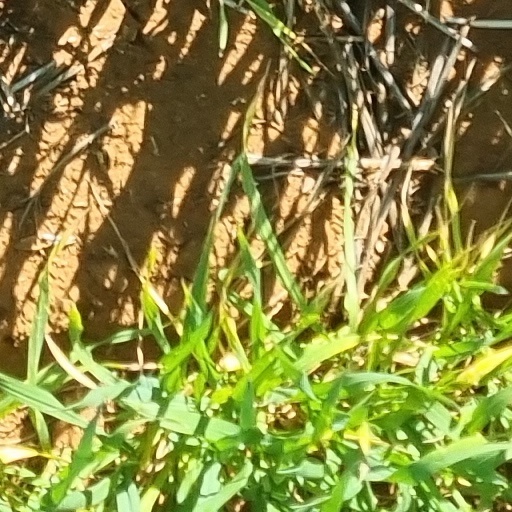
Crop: wheat